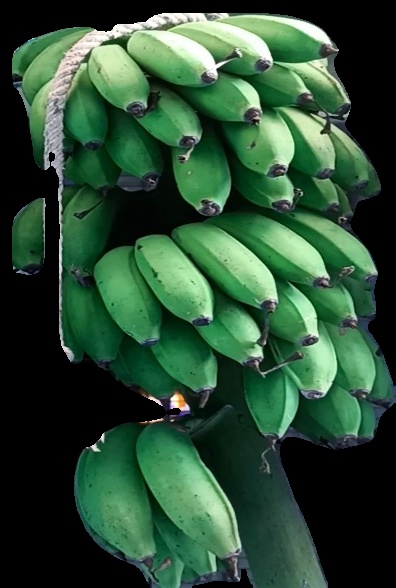
Variety: rasbale
Grade: grade2